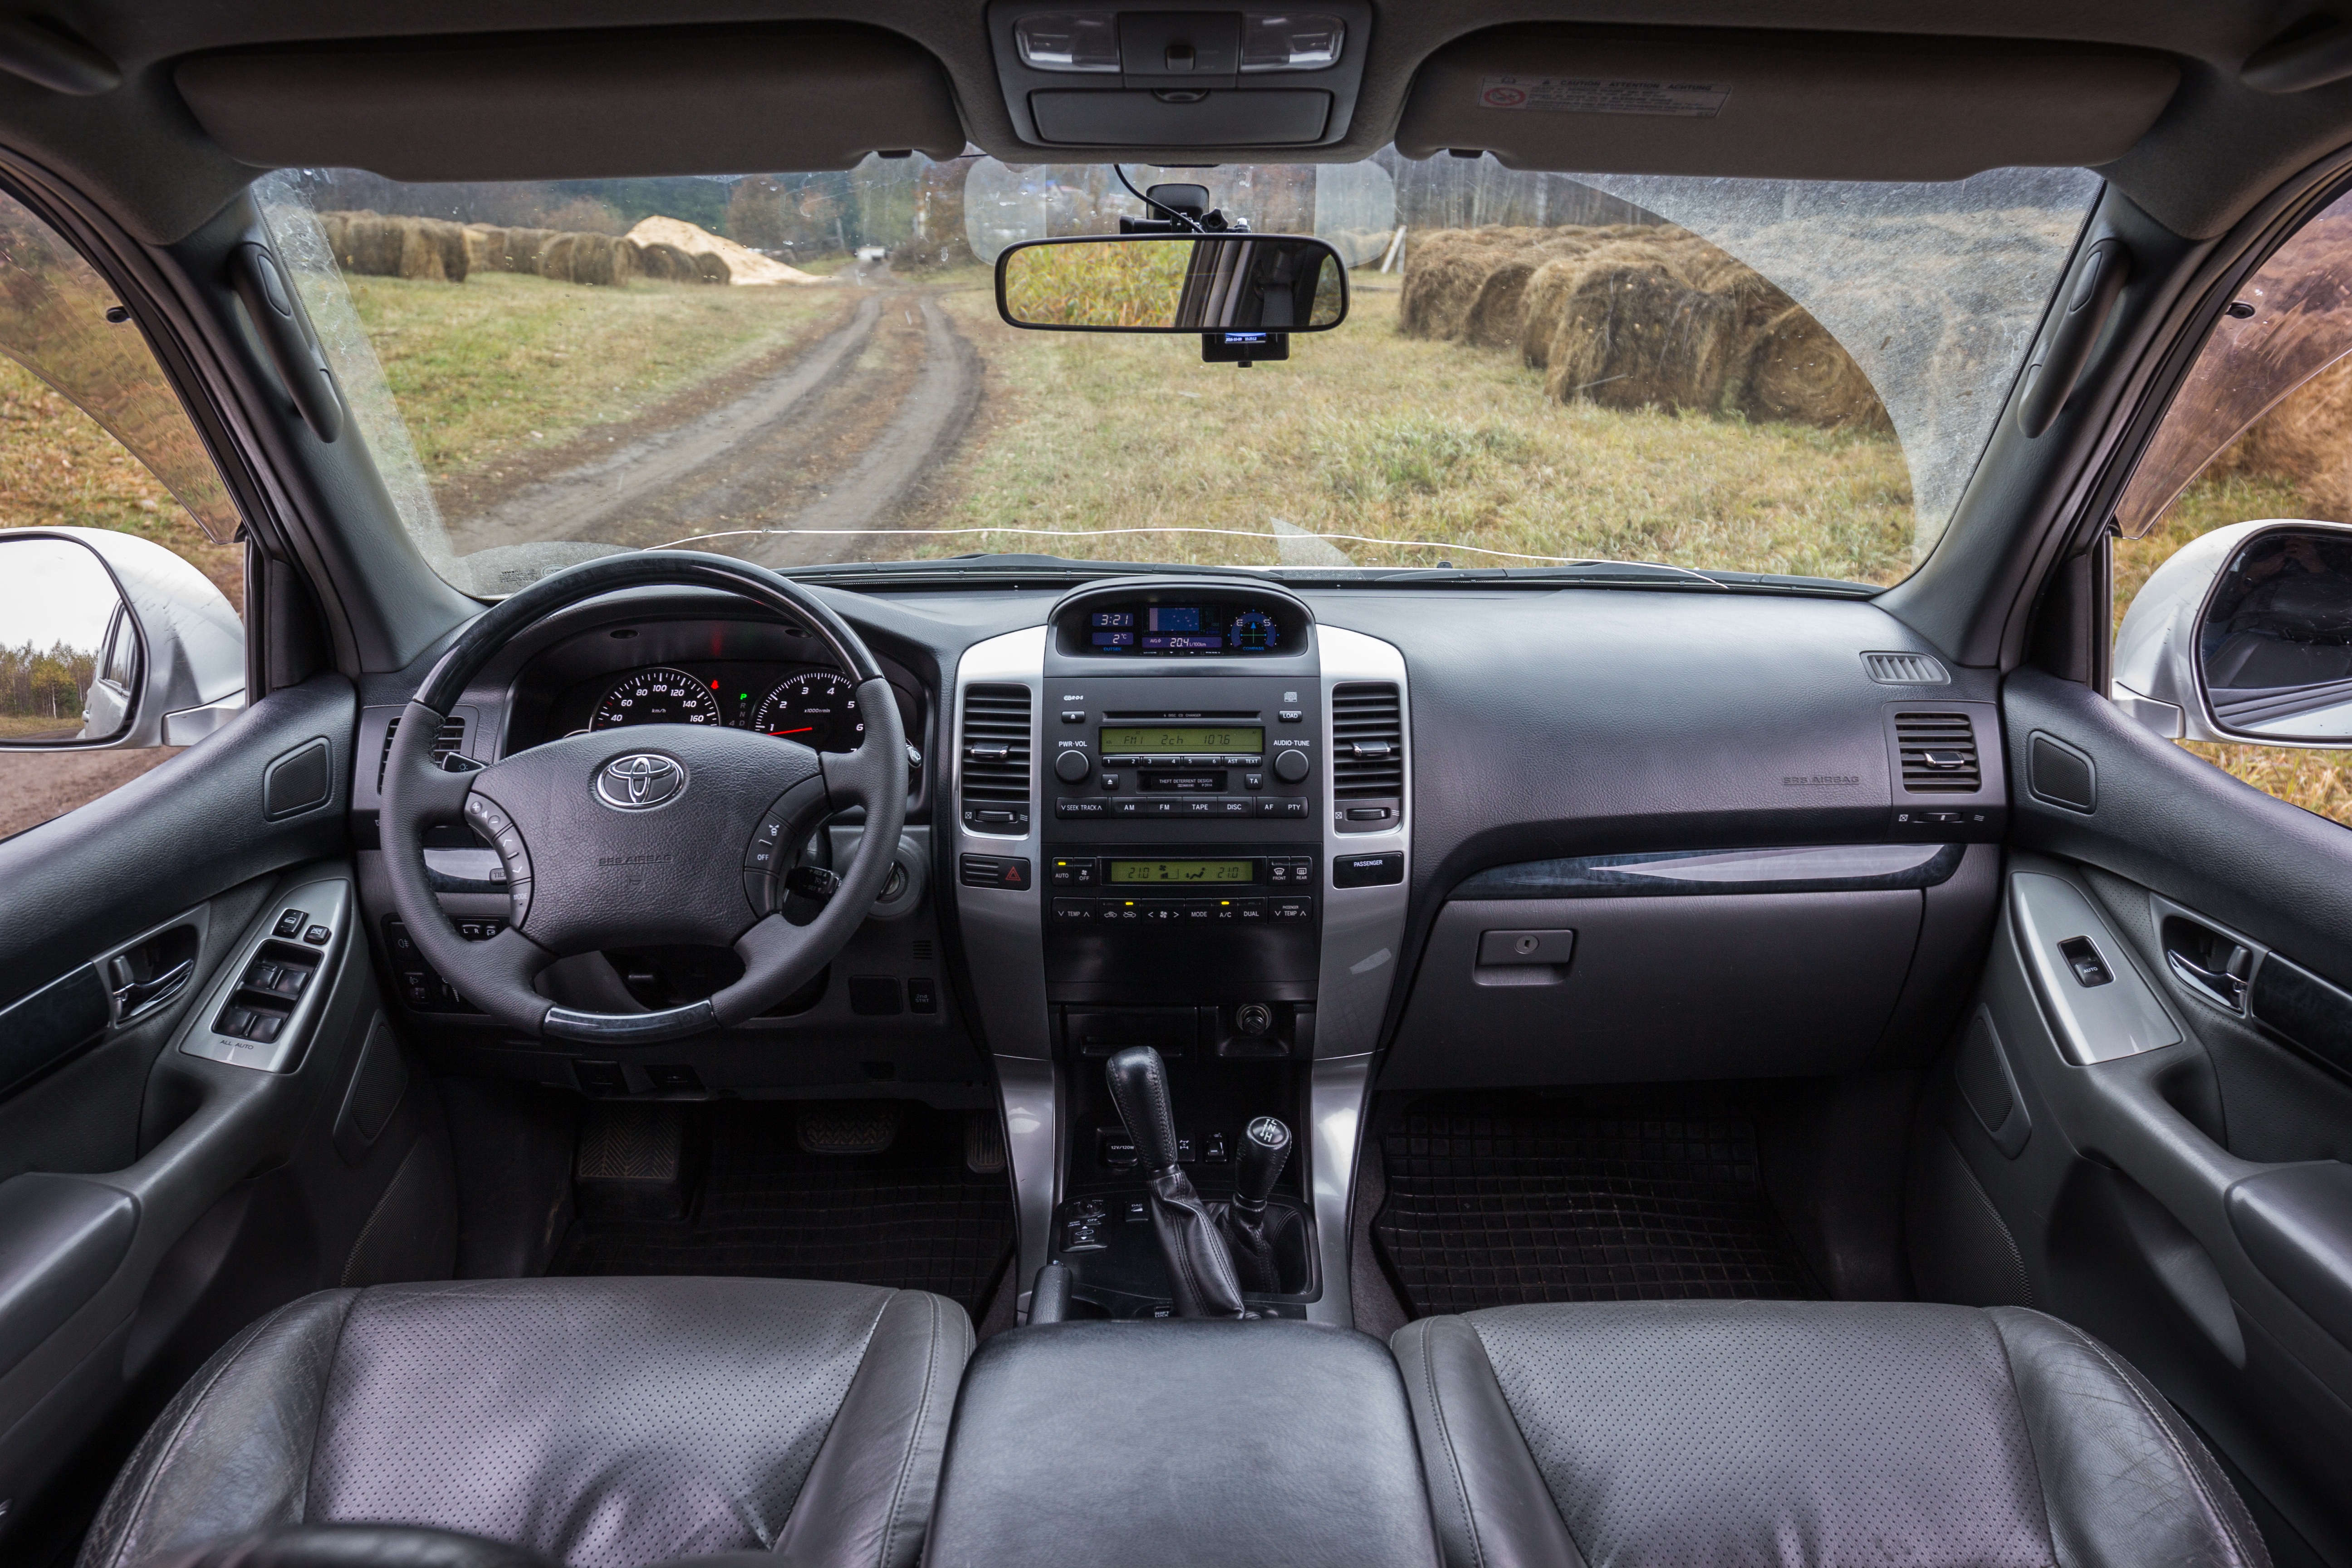
car, vehicle, toyota, lexus, sport utility vehicle, land vehicle, automobile make, compact sport utility vehicle, crossover suv, toyota land cruiser, lexus rx hybrid, toyota land cruiser prado, lexus gx, lexus rx